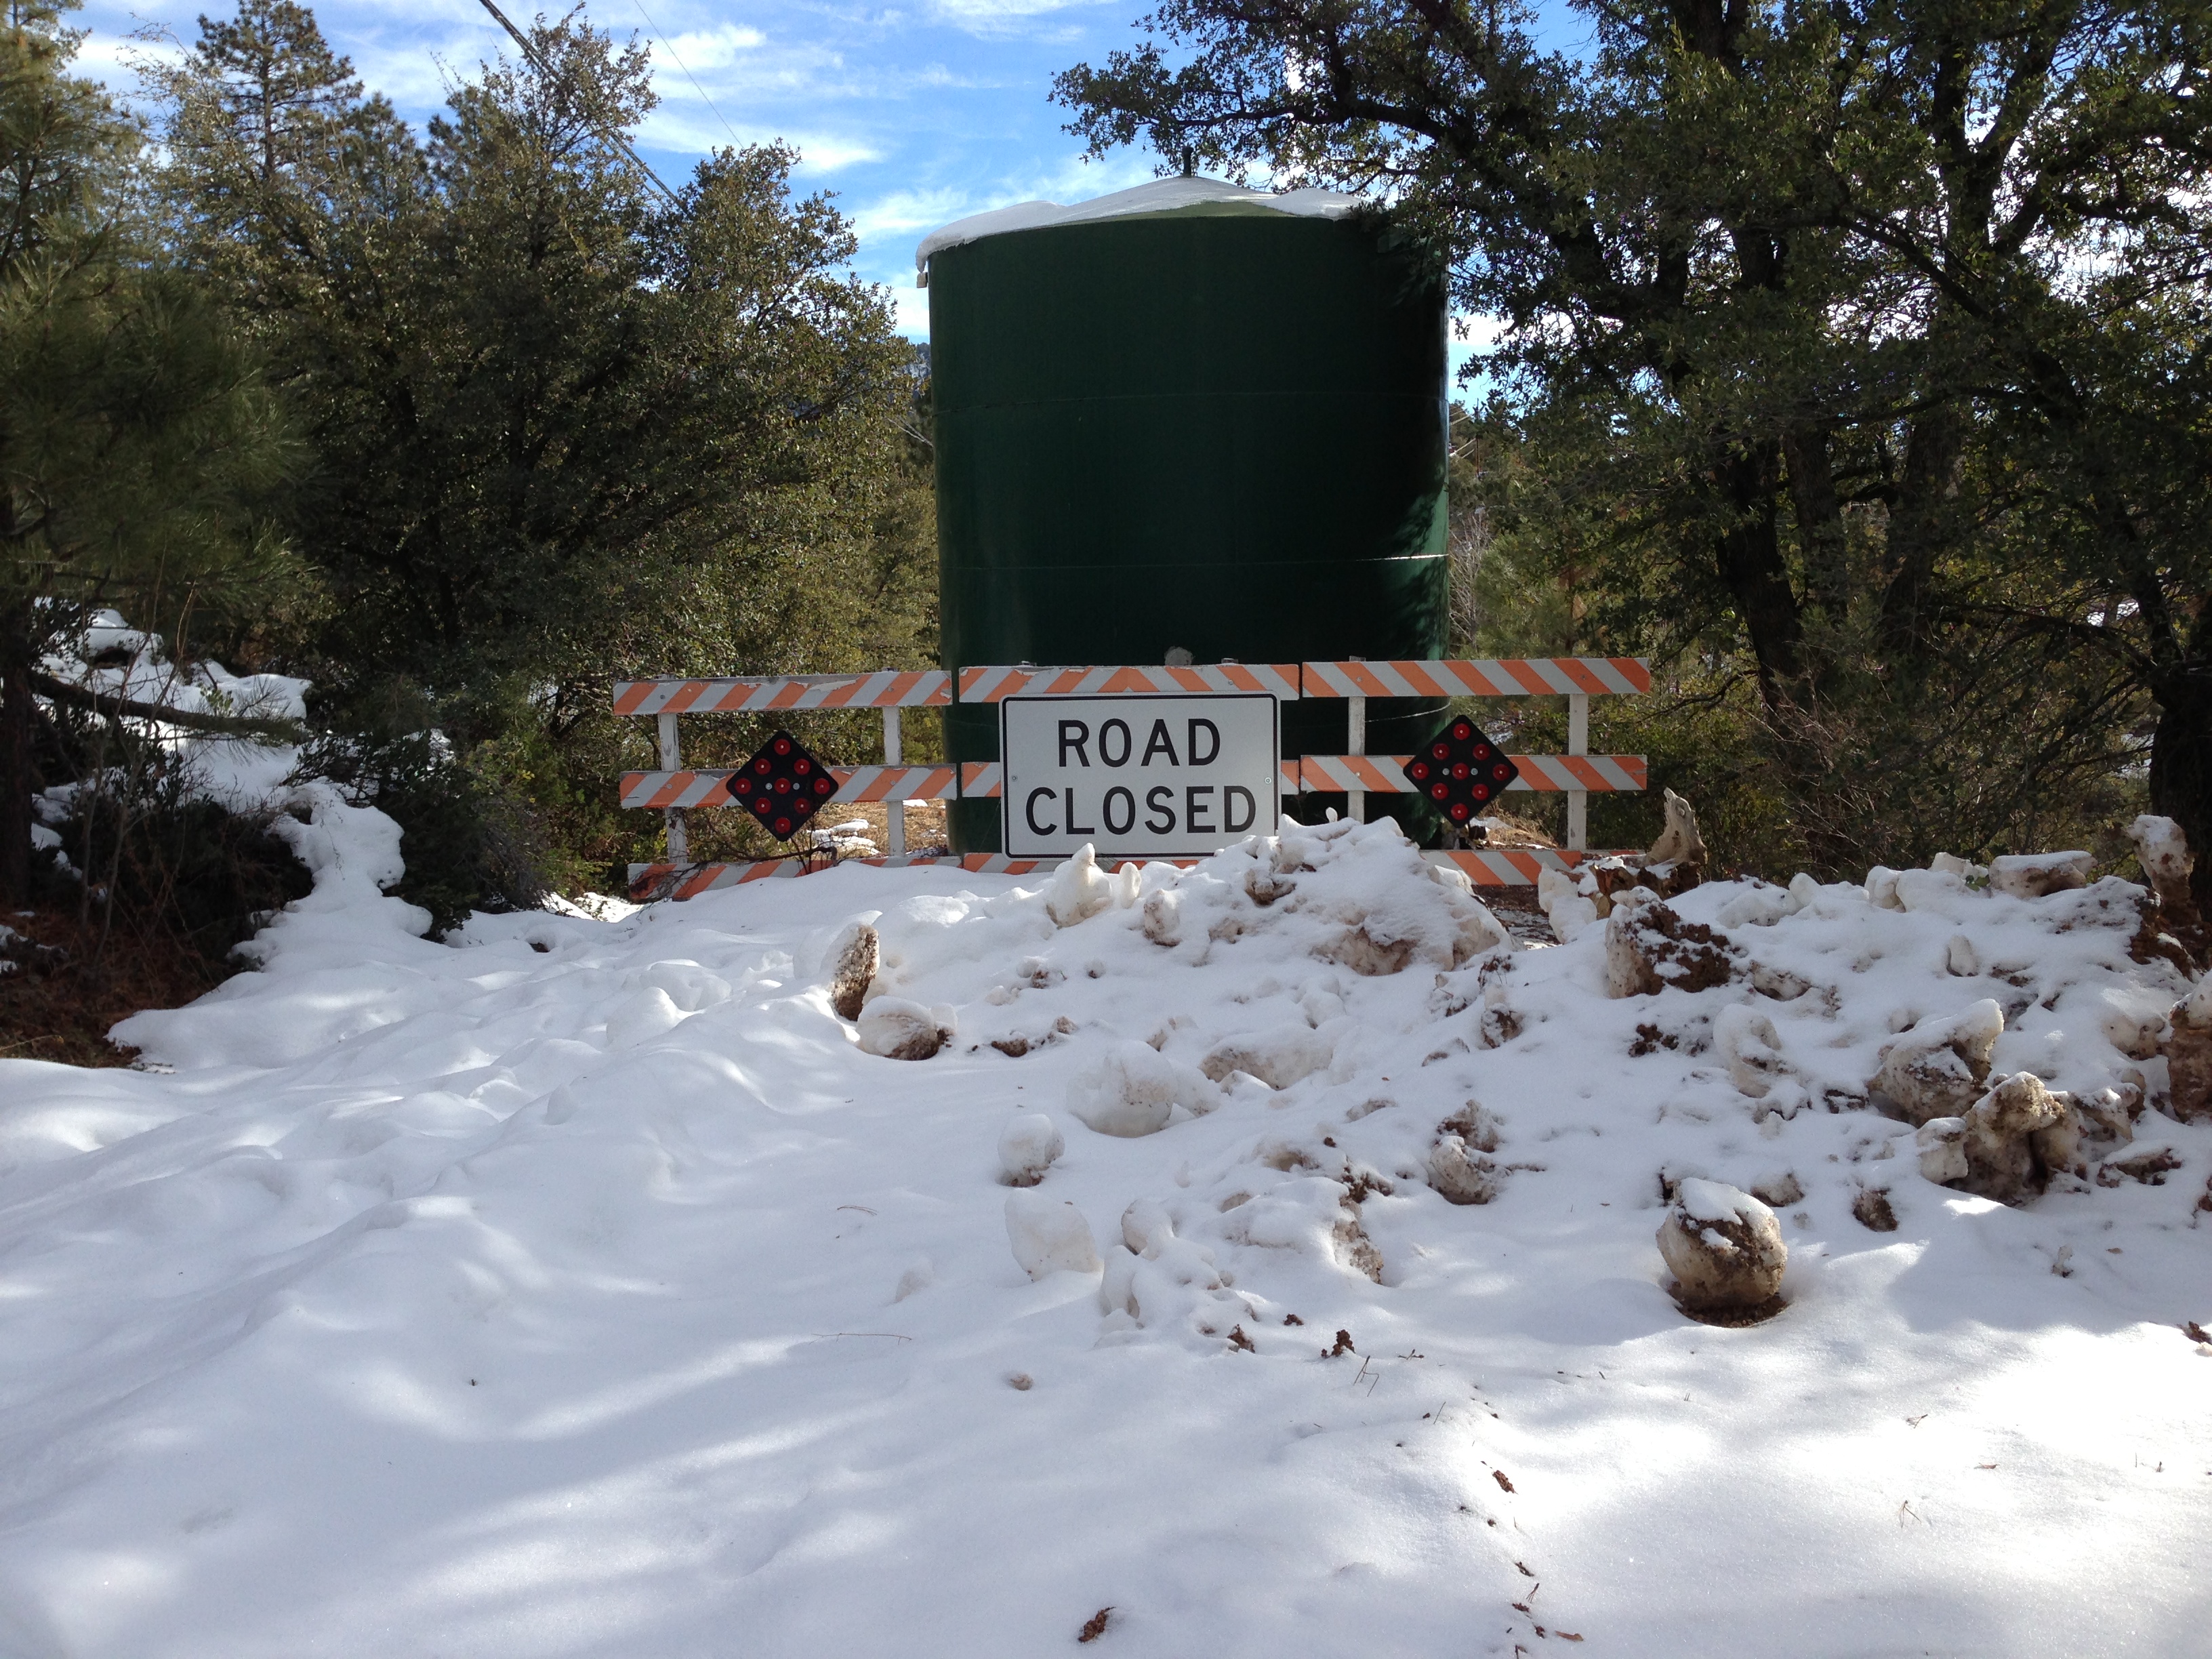
snow, winter, weather, season, uploadedbyflickrmobile, dailycreate, tdc356